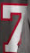
Number: 7